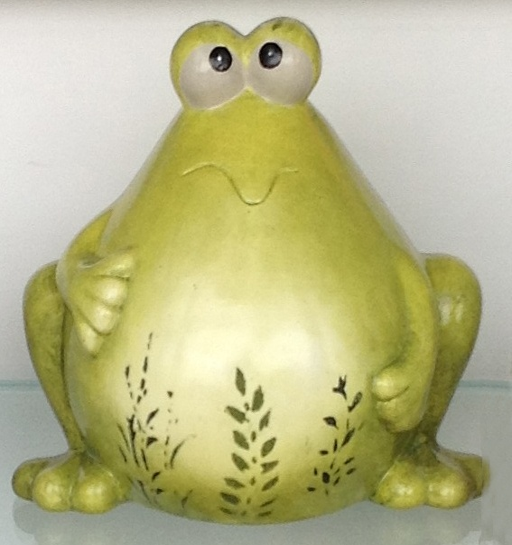
frog made out of ceramic ... but we bet you could do it with a round body gourd !